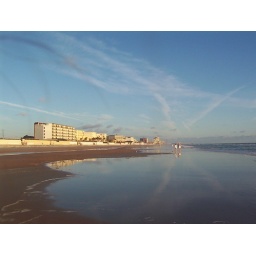
I loved the way the clouds were all whispy in the sky and the reflection as well as the view overall